American mutilation of Japanese war dead

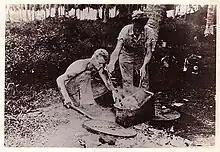
Skull stewing-Pacific War

Pictures showing the "cooking and scraping" of Japanese heads may have formed part of the large set of Guadalcanal photographs sold to sailors which were circulating on the U.S. West-coast. According to Paul Fussell, pictures showing this type of activity, i.e. boiling human heads, "were taken (and preserved for a lifetime) because the Marines were proud of their success".